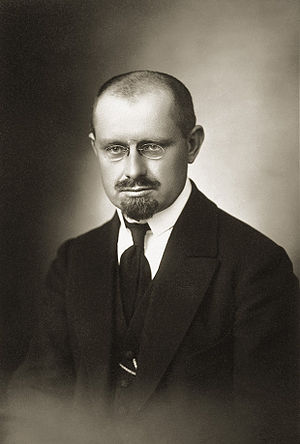
Aleksandras Stulginskis
Aleksandras Stulginskis var en litauisk politiker. Han var en af underskriverne Litauens uafhængighedserklæring i 1918.